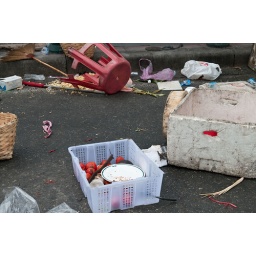
Destruction and chaos is visible everywhere in our neighborhood after the violent end of the red shirt protests